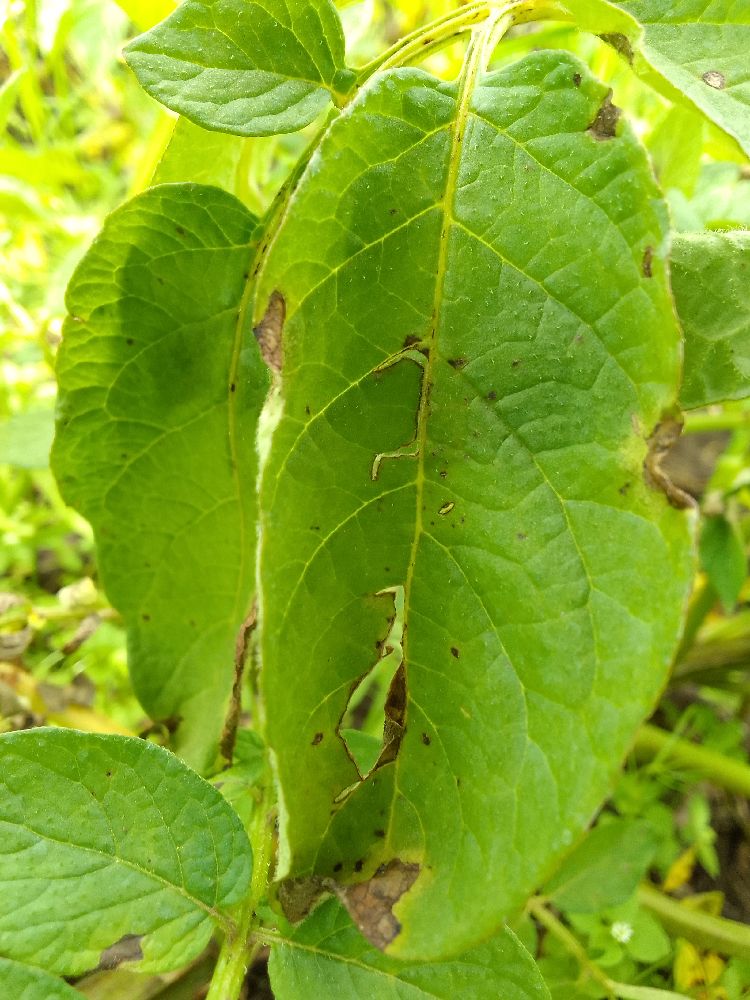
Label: Late blight